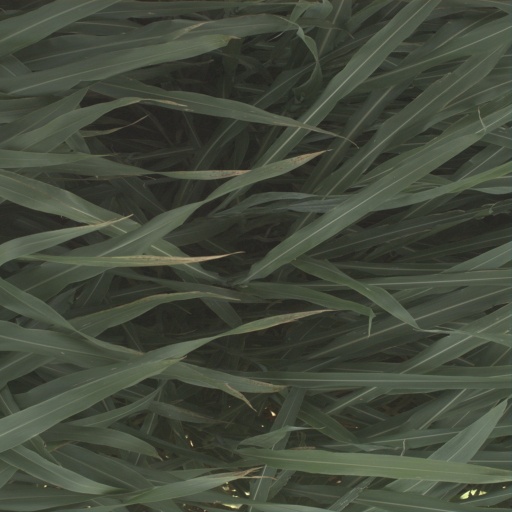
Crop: sorghum